Marble Springs

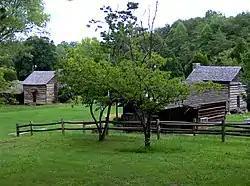

Marble Springs, also known as the Gov. John Sevier Home, is a state historic site in south Knox County, Tennessee, in the southeastern United States. The site was the home of John Sevier (1745–1815)—a Revolutionary War and frontier militia commander and later the first governor of Tennessee—from 1790 until his death in 1815. A cabin at the site was once believed to have been Sevier's cabin, although recent dendrochronological analyses place the cabin's construction date in the 1830s, well after Sevier had died.